Daniel Sturridge

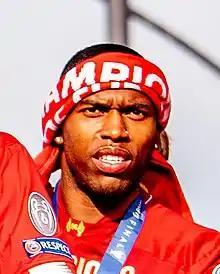
Sturridge with the parade that followed Liverpool's victory in the 2019 UEFA Champions League final

Daniel Andre Sturridge Johnson (born 1 September 1989) is an English former professional footballer who played as a striker. Since 2023, he has worked as a television pundit for Sky Sports.